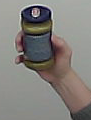
Product: barilla_pesto